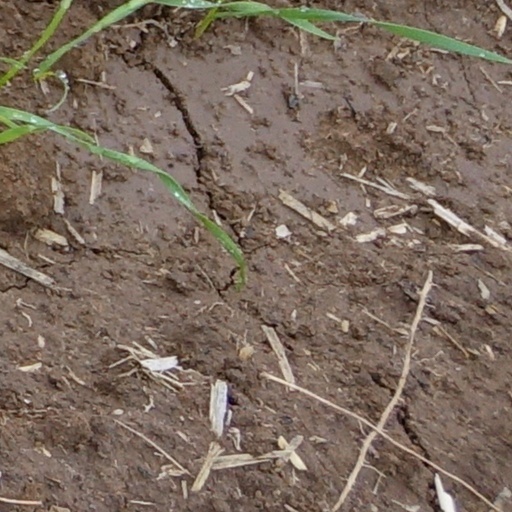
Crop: wheat